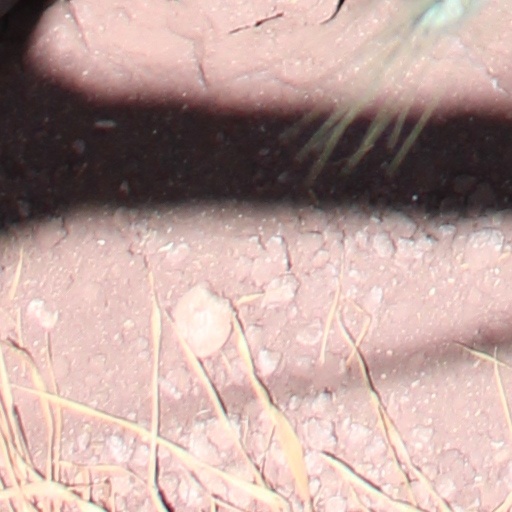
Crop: wheat